Newmarket, Ontario

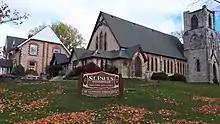
Saint Paul's Anglican Church and Rectory

Newmarket was incorporated as a village in 1857 with a population of 700, with Donald Sutherland as the first reeve. In 1858, Robert Simpson co-opened "Simpson & Trent Groceries, Boots, Shoes and Dry Goods" in downtown Newmarket, the first store in what would become the Simpsons department store chain. In 1880, Newmarket became a town with a population of 2,000. William Cane was elected as the first mayor. Some years later, his sash and door factory would become the first Canadian manufacturer of lead pencils, the Dixon Pencil Company.